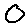
Label: 0